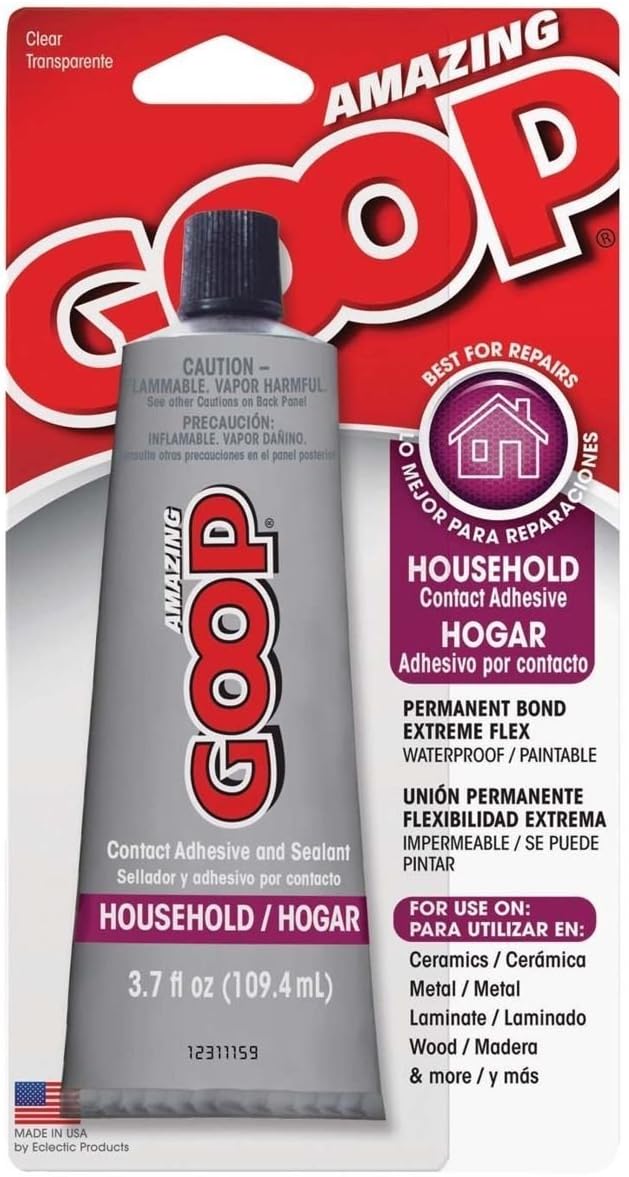
Eclectic Products 130012, 12-Pack, Clear
Category: Tools & Home Improvement
Household Cement Goop
Features: Strongest single component adhesive. Bonds to metal, glass, wood, cement | Repairs dishes, game gear, tools, toys, birdbaths. Seals faucets, linoleum, tile, plumbing, drains | Uses - Repair rubber on dishwasher racks, Fix plastic and wood musical instruments | Seal torn linoleum and vinyl floors, Repair broken porcelain and glass | Attach wooden numbers to a brick wall, and much more. Withstands heat up to 150°F / 66°C